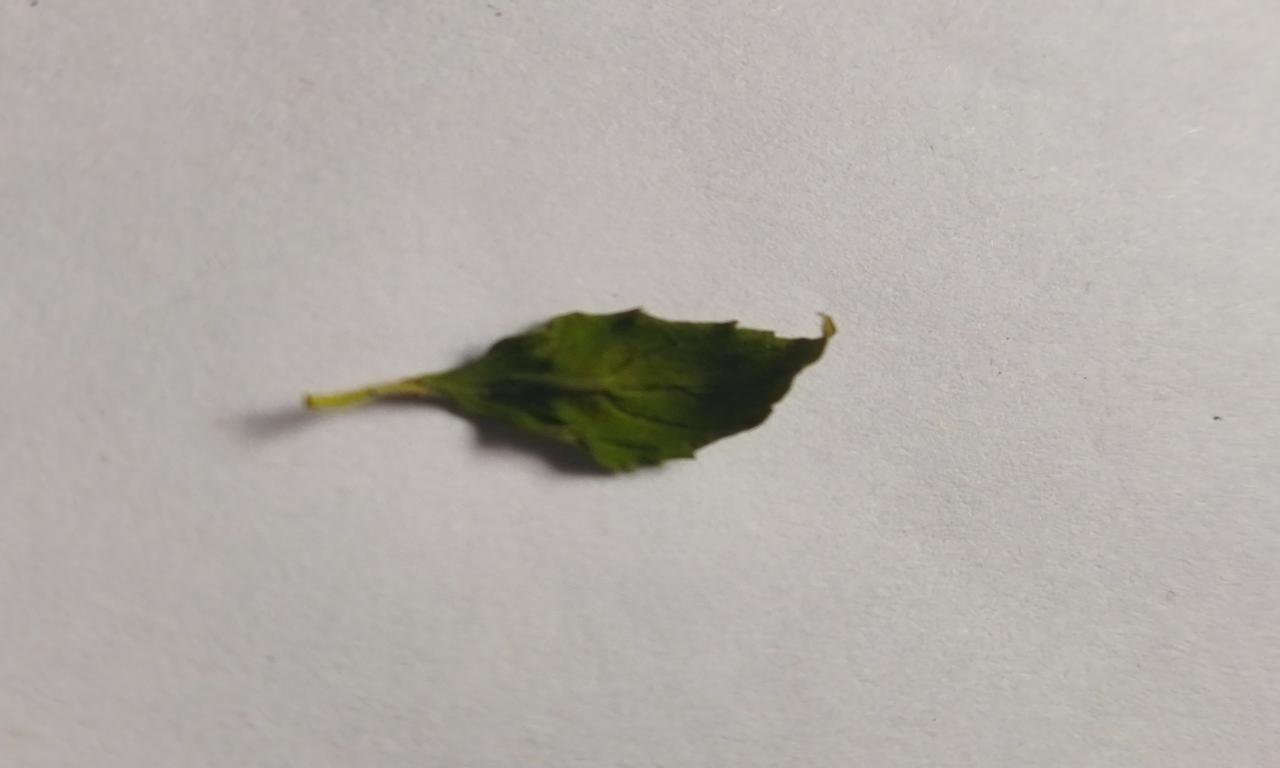
Label: Dried